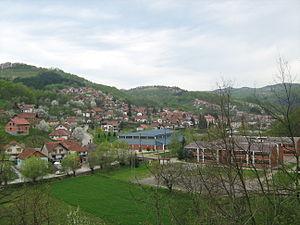
Krupanj est une ville et une municipalité de Serbie situées dans le district de Mačva. Au recensement de 2011, la ville comptait 4 455 habitants et la municipalité dont elle est le centre 17 398.